Bodhi Tree Bookstore

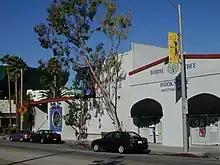
The front facade of the bookstore as seen from Melrose Avenue as it was after the remodel and renovations (circa 2000s). Depicted in this photo are the meeting room (on the right) and the store (on the left).

In 1975, Areta Ferrell, the owner of a clothing store located adjacent to the Bodhi Tree Bookstore, closed her business and the bookstore took over the building lease. On September 18, 1975 the used book part of the Bodhi Tree Bookstore was opened.